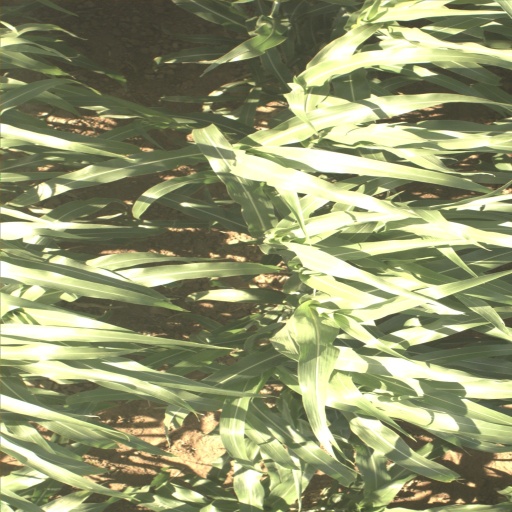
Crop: sorghum